Mohammad Sami

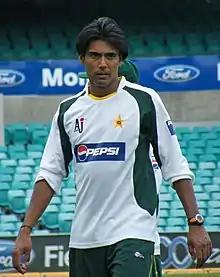
Mohammad Sami in training kit in Australia

Mohammad Sami (born 24 February 1981) is a Pakistani cricket coach and former cricketer who played for the Pakistan national cricket team between 2001 and 2016.